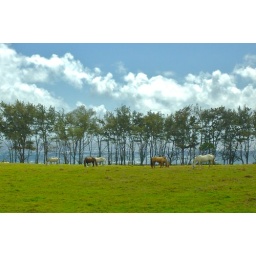
Horses grazing against a backdrop of trees and the pacific along the road to Hana in Maui